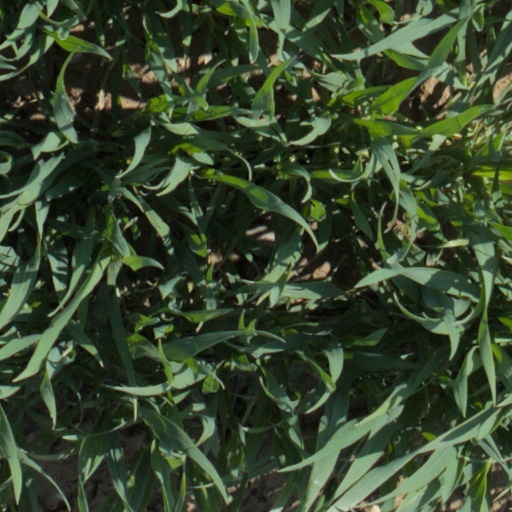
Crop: wheat